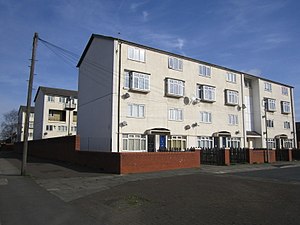
Croxteth
Boligblokke i Croxteth
Croxteth er en bydel i Liverpool, Merseyside, England. Ved United Kingdom Census 2001 blev der registreret 16.543 indbyggere i Croxteth.